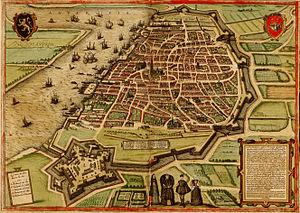
La Ligne de défense d'Anvers est un système de fortifications autour d'Anvers en Belgique, composée de deux ceintures de forts. Les fortifications ont été construites entre 1859 et 1914. Ensemble, elles forment un anneau de 95 km de circonférence autour d'Anvers.